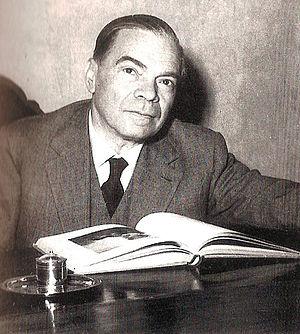
Don Filippo De Nobili surnommé Pippo De Nobili, 10ᵉ baron de Magliacane, est un intellectuel, écrivain, bibliothécaire, poète, historien, journaliste et lexicographe italien.
Corrado Alvaro est un écrivain, journaliste et poète italien de la première moitié du XXᵉ siècle.